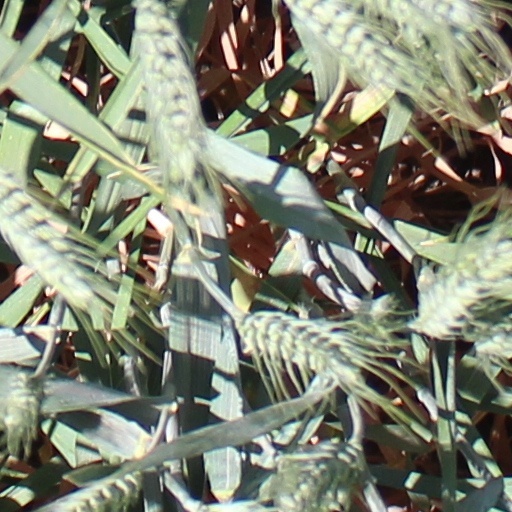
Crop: wheat